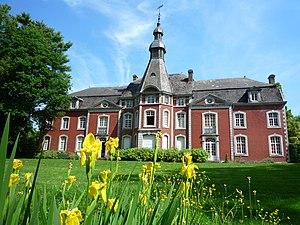
Château de Boëlhe vu de l'étang
Le château de Boëlhe est un château situé à Boëlhe sur la commune de Geer en Belgique.